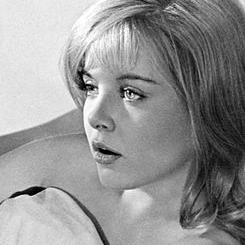
Age: 20